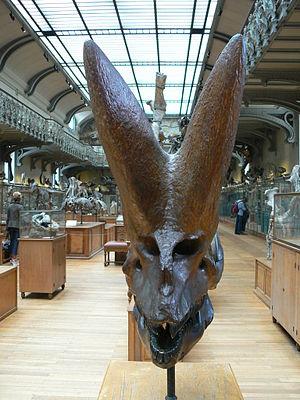
Arsinoitherium est un genre éteint de Paenungulata, mammifères apparentés aux éléphants, et aux Hyracoidea. Ces espèces ressemblaient à des rhinocéros herbivores et vivaient à la fin de l'Éocène et au début de l'Oligocène au nord de l'Afrique, il y a 36 à 30 millions d'années, dans les forêts tropicales humides, et en marge des marécages. Une espèce nouvellement découverte, Arsinoitherium giganteum, vivait en Éthiopie il y a environ 27 millions d'années.